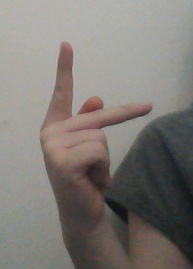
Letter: dha